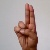
The image shows a hand gesture representing the letter 'U' in Indian Sign Language.